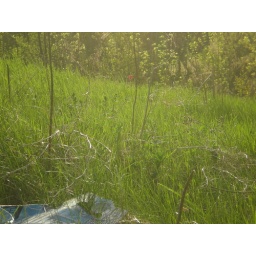
A lone flower on a otherwise pretty dirty hill in Oakwood Cemetery, Syracuse, NY